Battle of Dakar

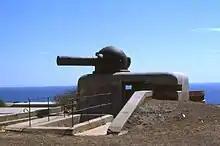
Rangefinder of the French coastal battery of 240 mm from the pre-dreadnoughts, at Gorée Island, Dakar

De Gaulle believed that he could persuade the French forces in Dakar to join the Allied cause. Much would be gained by this. Another Vichy French colony changing sides would have great political impact; the gold reserves of the Banque de France and the Polish government in exile were stored in Dakar; and the port of Dakar was far superior as a naval base to Freetown, British Sierra Leone, which was the only Allied port in the area.